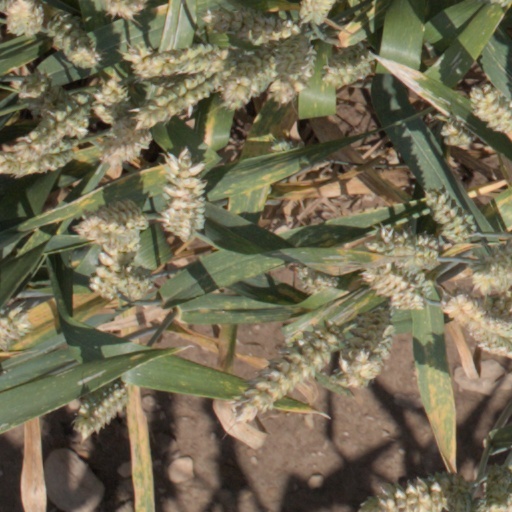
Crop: wheat